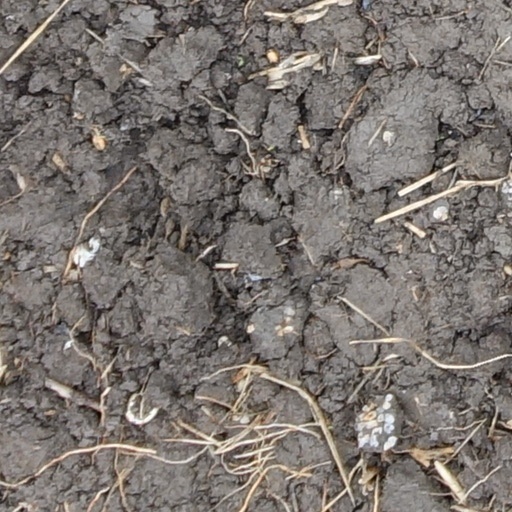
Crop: wheat